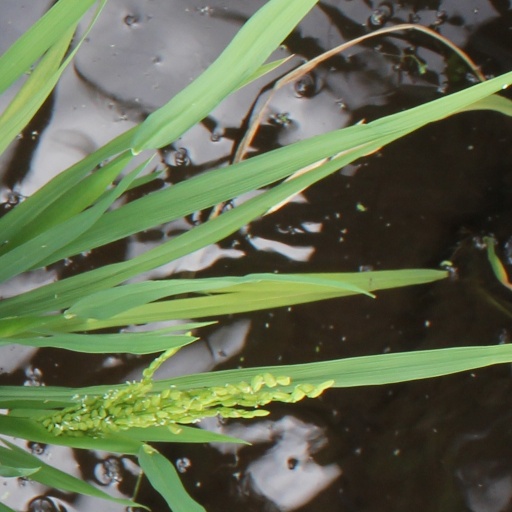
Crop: rice